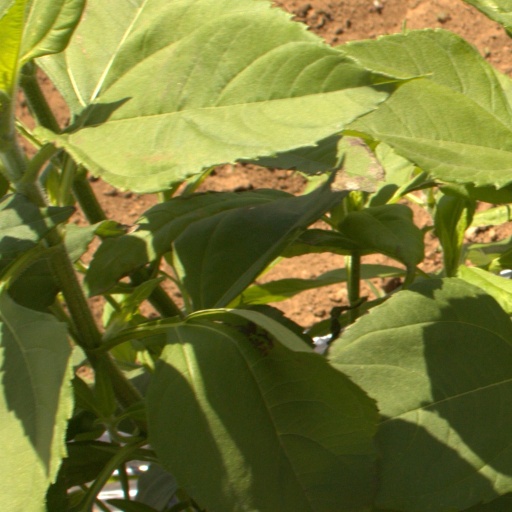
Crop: Jerusalem artichoke